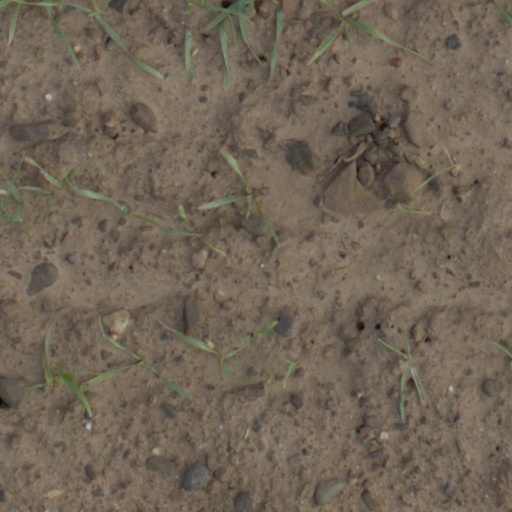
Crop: wheat